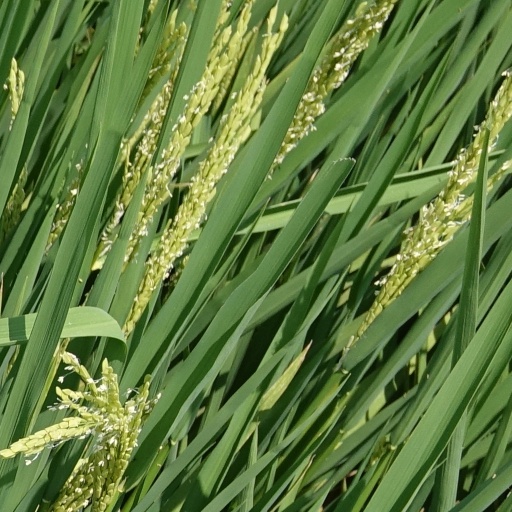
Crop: rice